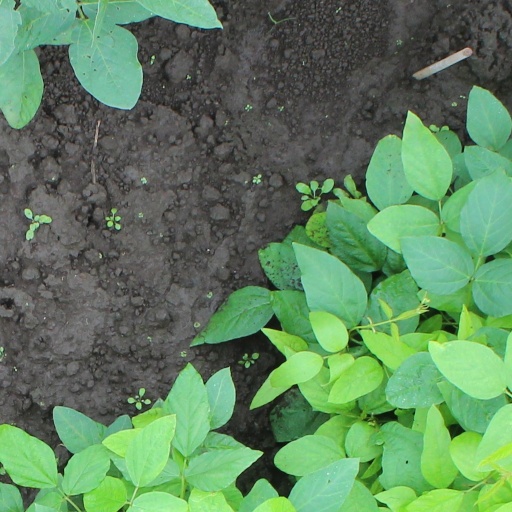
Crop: soybean